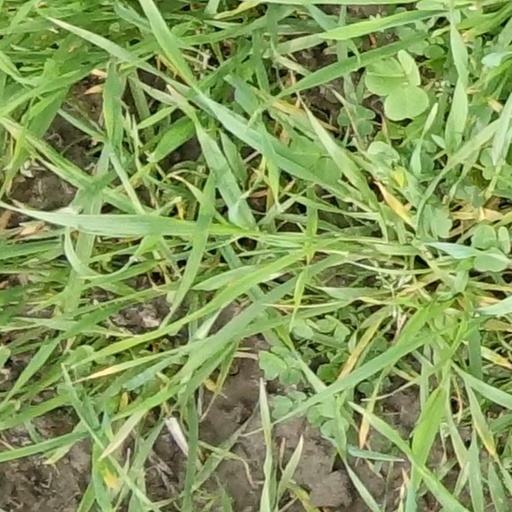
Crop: wheat